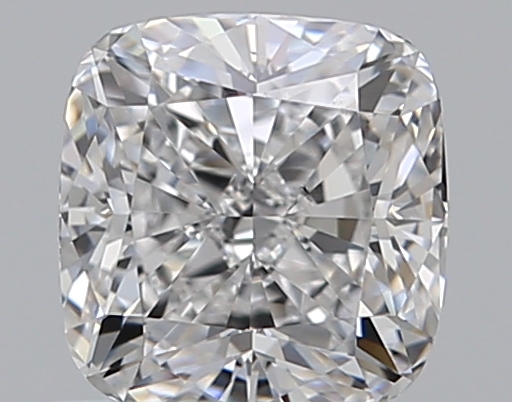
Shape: cushion
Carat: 0.75
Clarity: VS2
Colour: D
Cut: EX
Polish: EX
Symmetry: EX
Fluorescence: M
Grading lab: GIA
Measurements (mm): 5.15 x 4.98 x 3.47